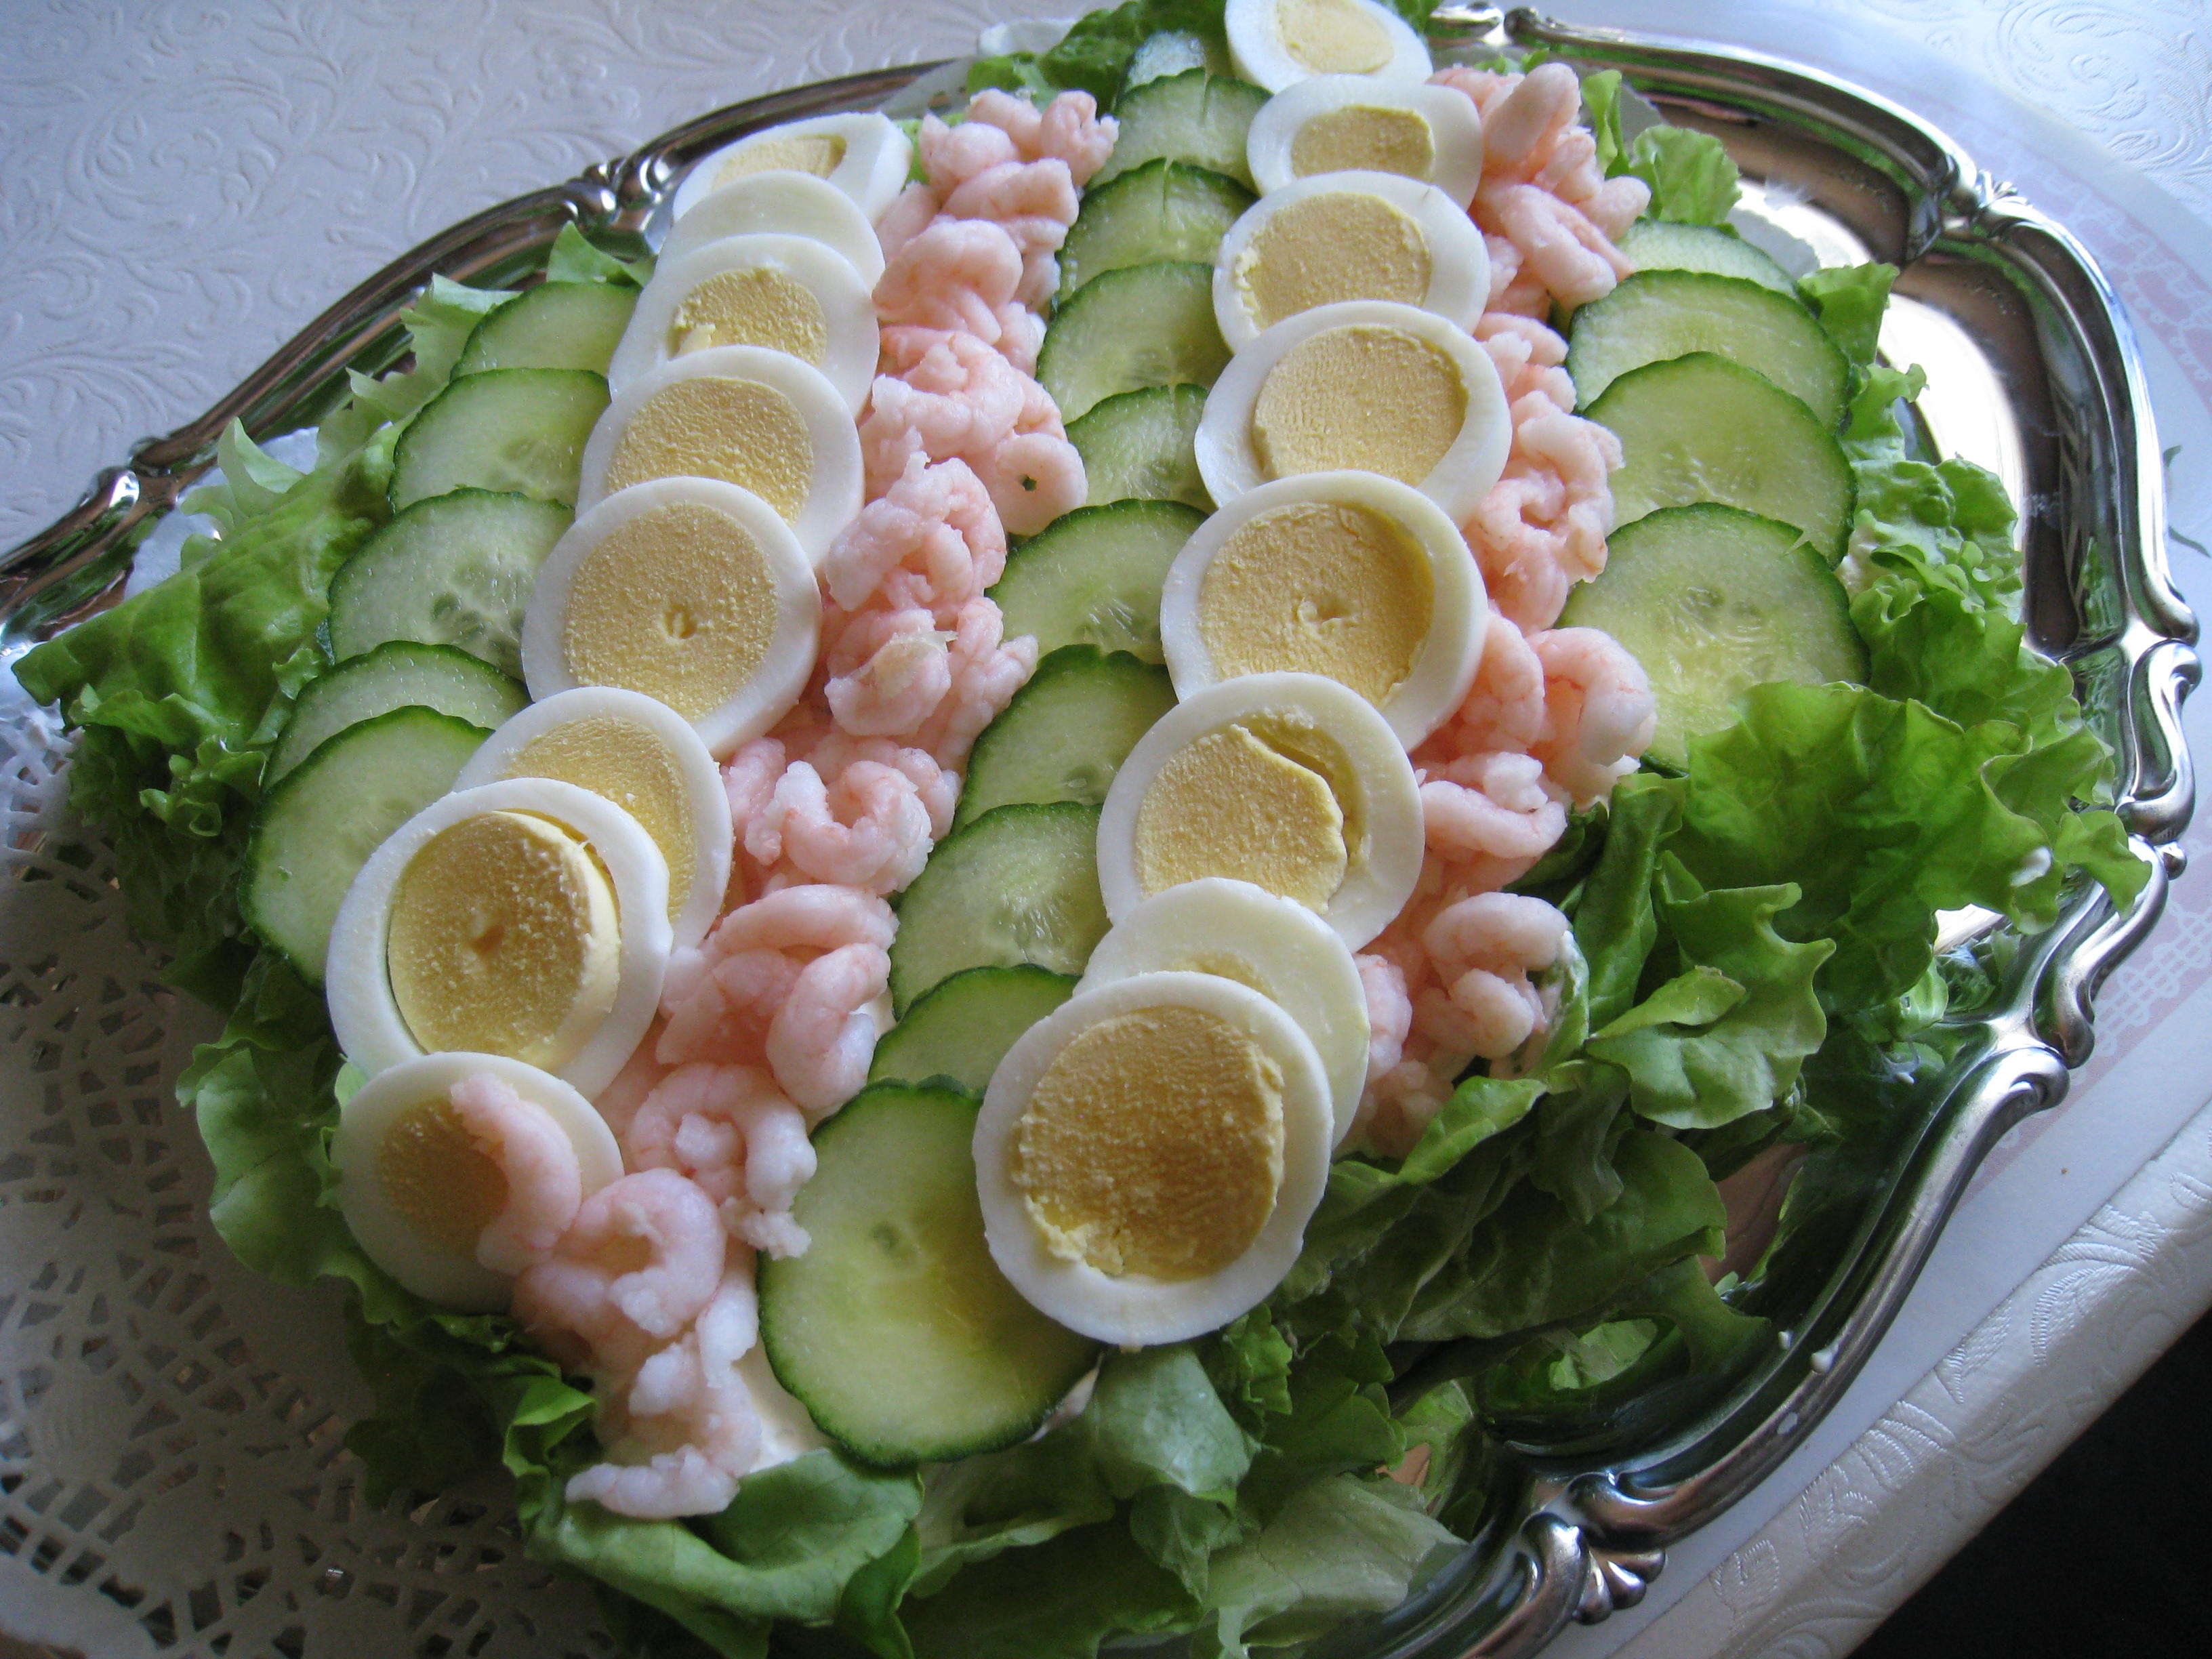
dish, meal, food, salad, produce, vegetable, cuisine, shrimp, vegetables, eggs, hors d oeuvre, sm rg st rta, cucumber barrel